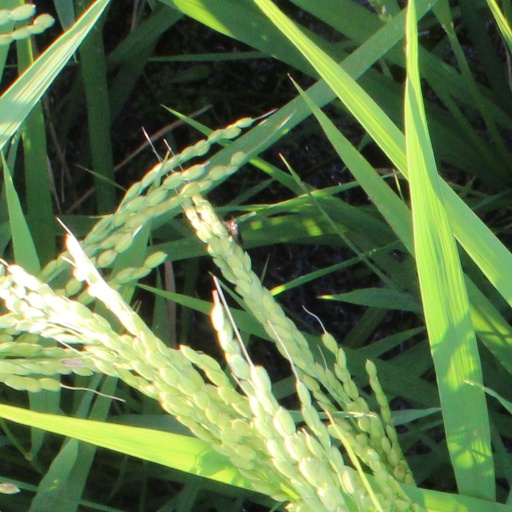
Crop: rice